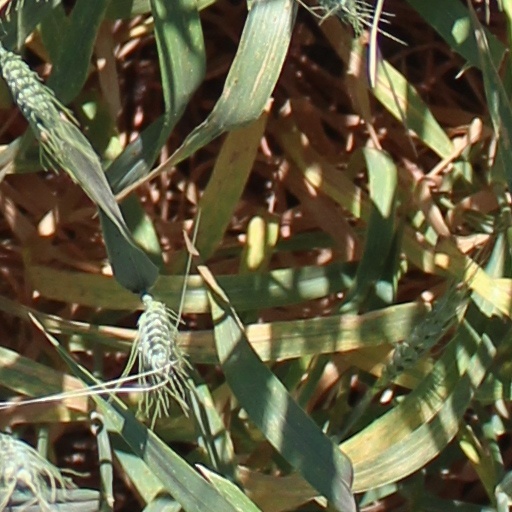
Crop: wheat